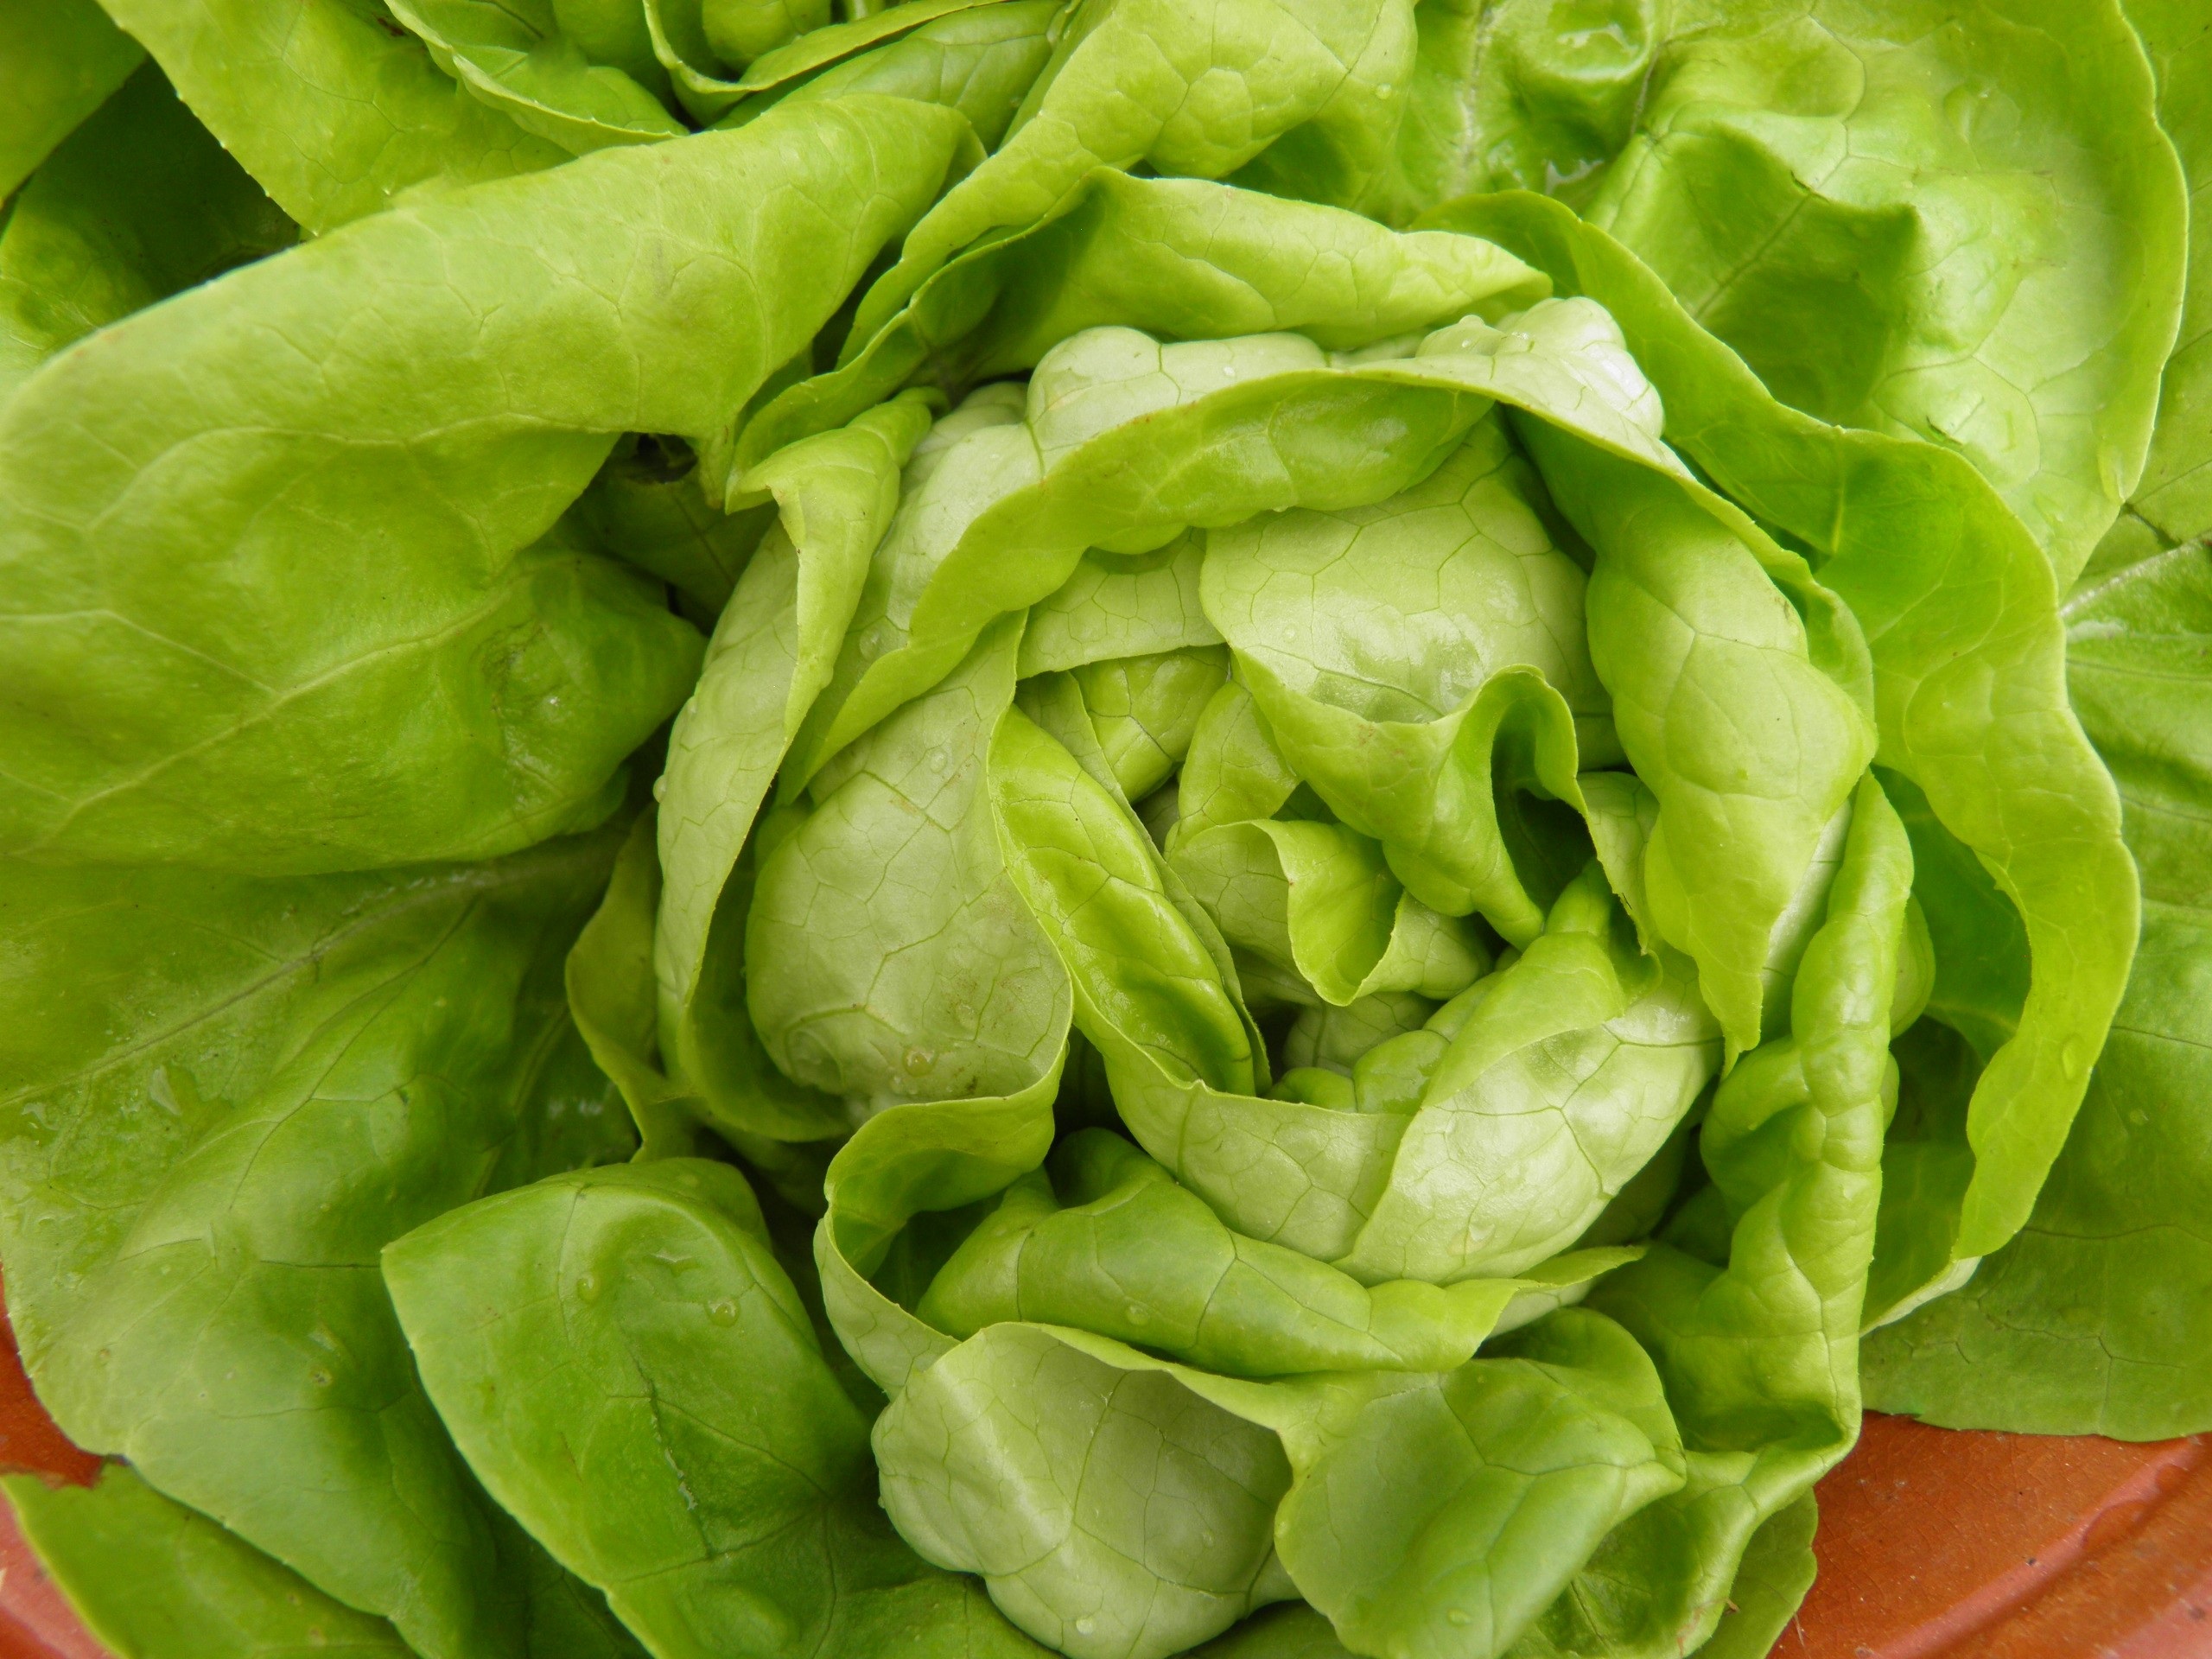
leaf, heart, dish, food, salad, green, produce, vegetable, natural, fresh, lettuce, freshness, vegetables, vegetarian, raw, organic, leaf vegetable, komatsuna